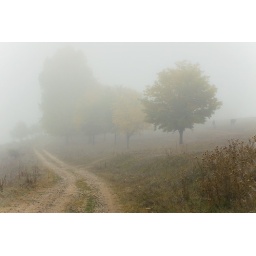
foggy landscape, road, some trees and silhouette of a man and a cow in background